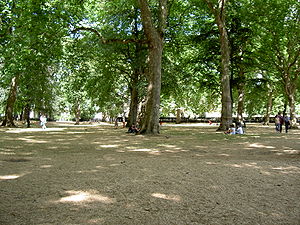
Kensington Gardens
Kensington Gardens om sommeren.
Kensington Gardens, engang en af de private parker tilhørende Kensington Palace, er en af Londons kongelige parker, beliggende umiddelbart vest for Hyde Park. Størstedelen er beliggende i City of Westminster, mens en mindre af parkens vestlige del ligger i Kensington and Chelsea. Parkens areal udgør 1.1 km².